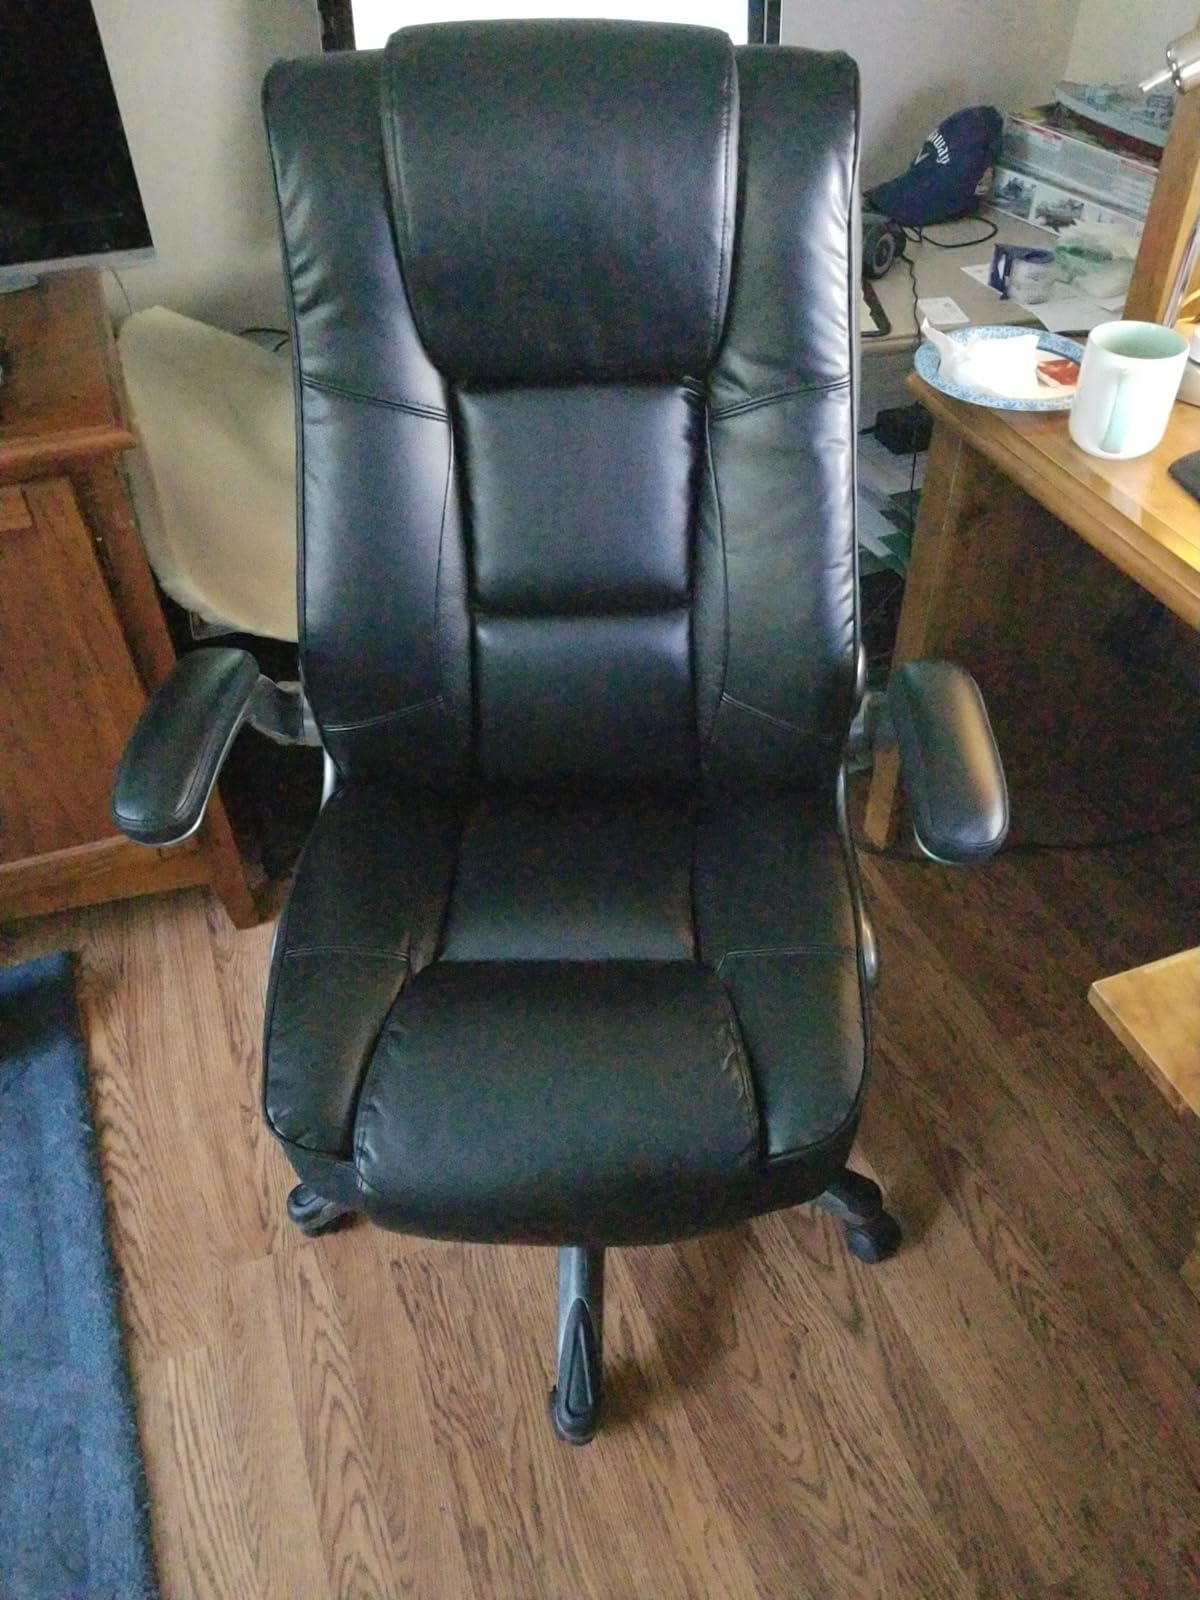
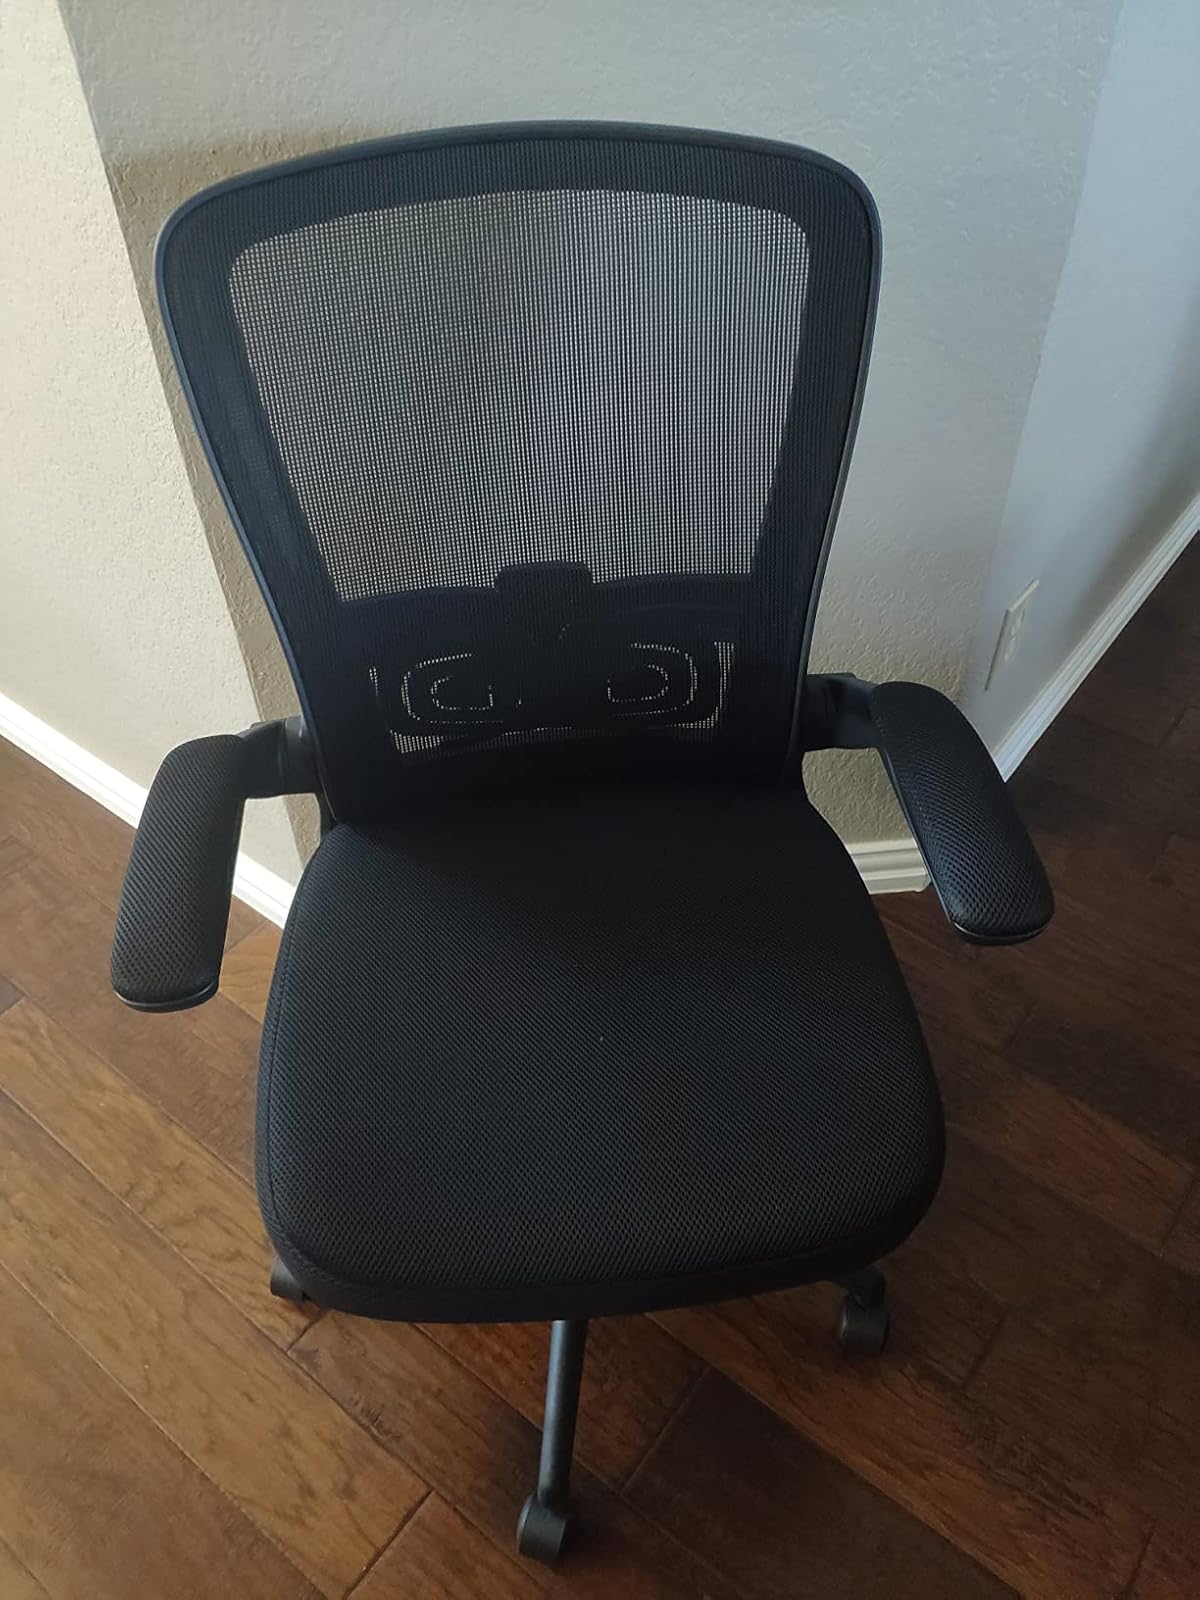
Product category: items_chair
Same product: no